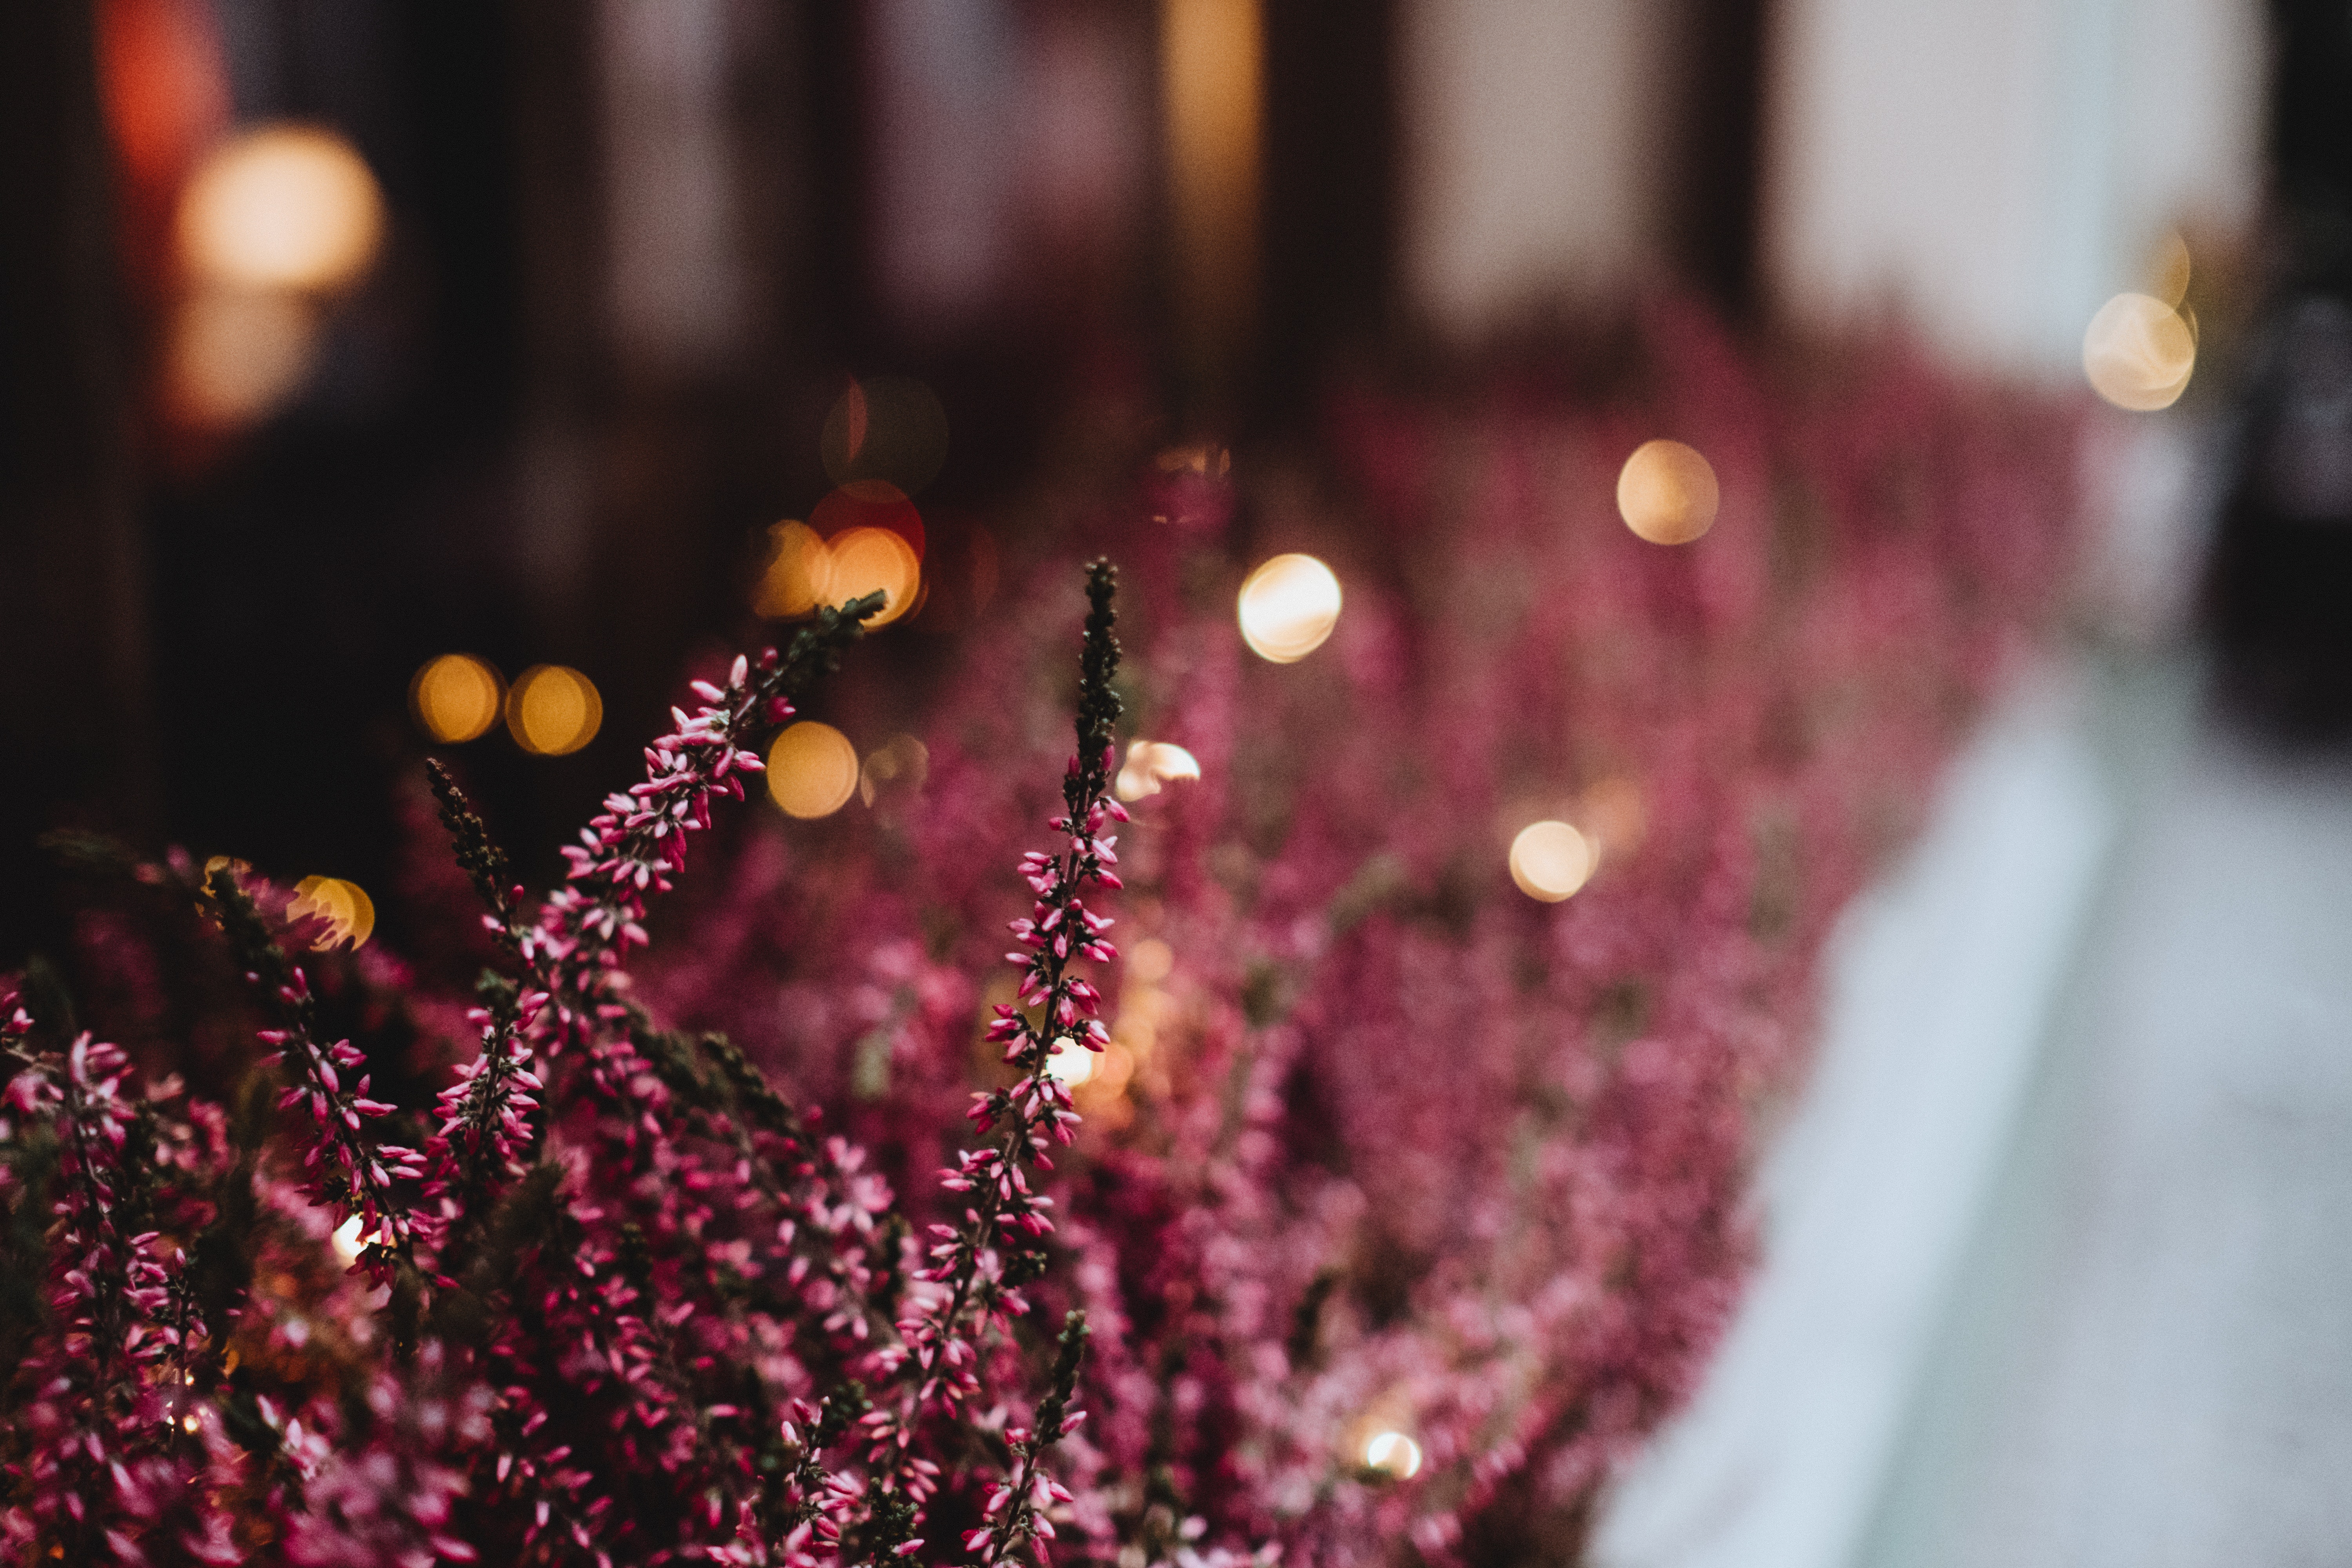
pink, purple, light, lighting, branch, spring, tree, flower, plant, magenta, night, photography, macro photography, winter, city